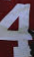
Number: 4